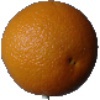
Label: Orange 1